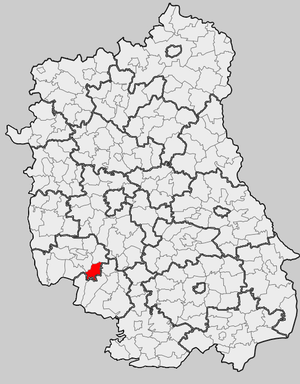
Szastarka est une gmina rurale de la powiat de Kraśnik, dans la Voïvodie de Lublin, dans l'est de la Pologne.